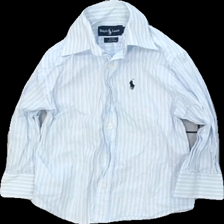
View: front
Type: Shirt
Category: Children
Brand: Ralph Lauren
Colors: Blue, White
Material: 100% cotton
Pattern: Striped
Cut: Regular
Size: 110
Season: All
Price range: 50-100
Recommended usage: Reuse